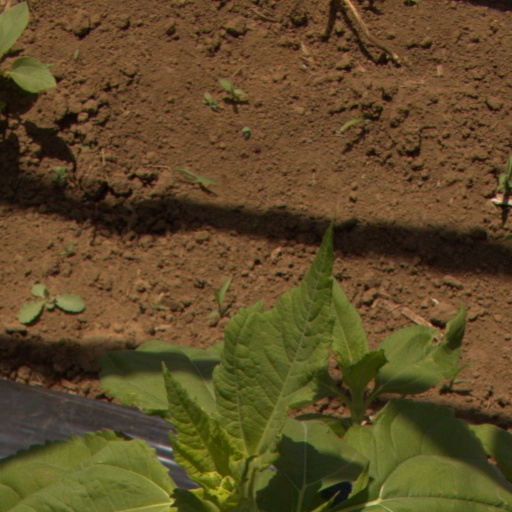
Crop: Jerusalem artichoke